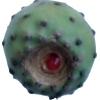
Label: cactus_fruit_green